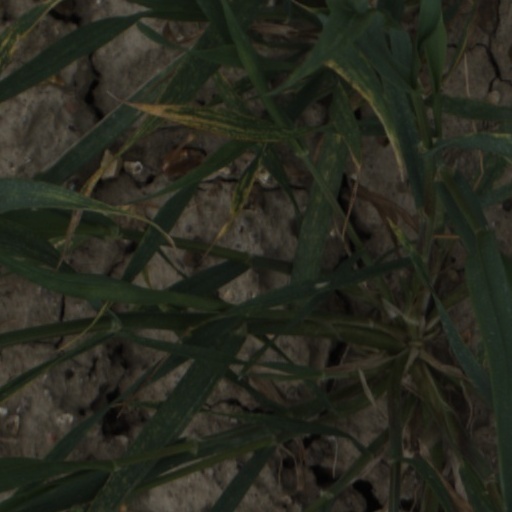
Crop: wheat